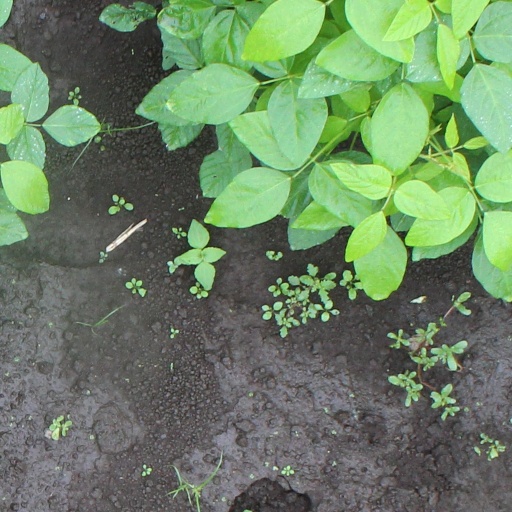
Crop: soybean